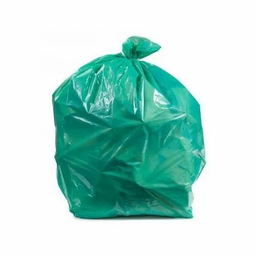
Label: plastic